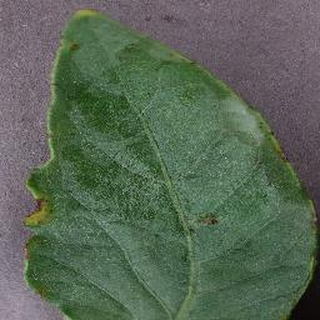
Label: tomato_bacterial_spot